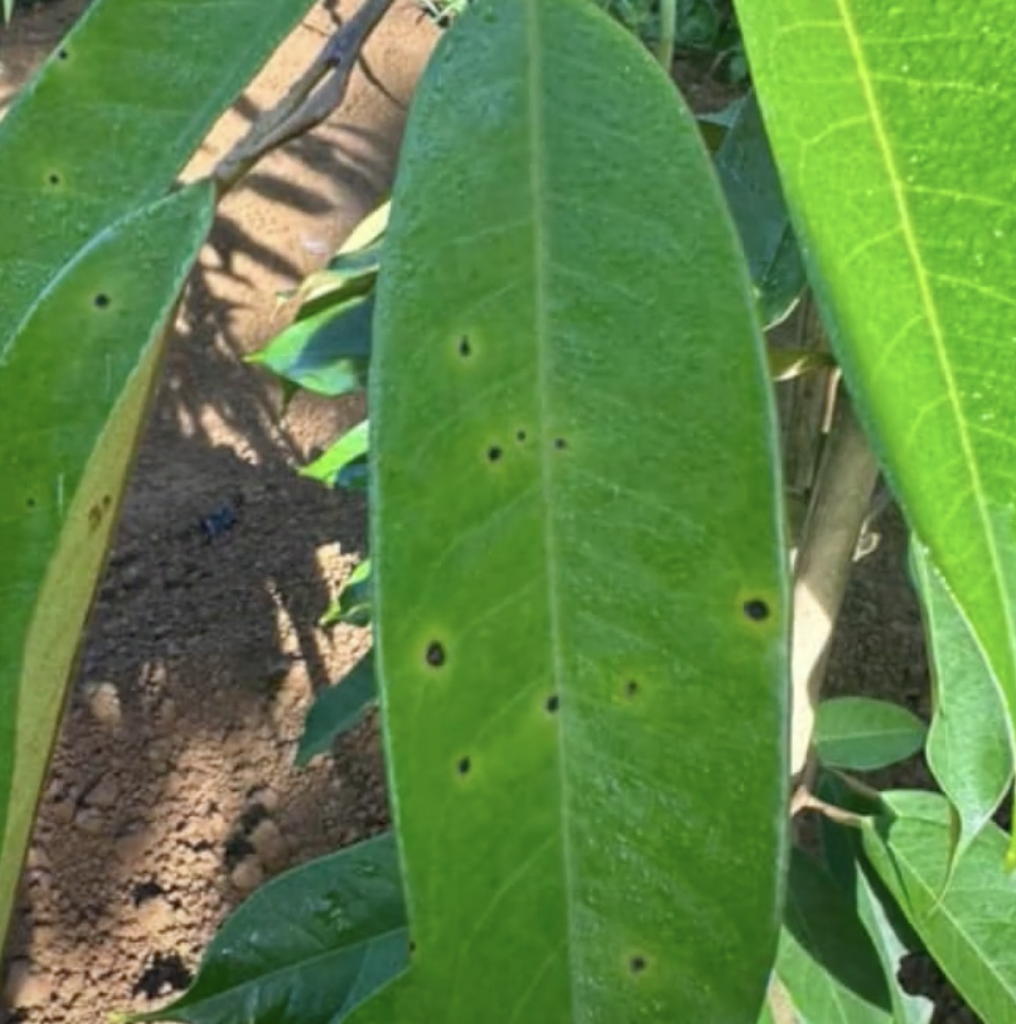
Label: canker_disease